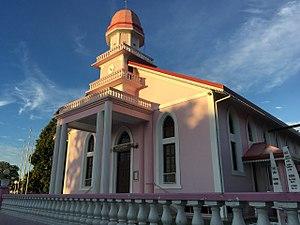
Temple protestant de Getsemane
Mahina est une commune de la Polynésie française littorale située au nord de Tahiti.